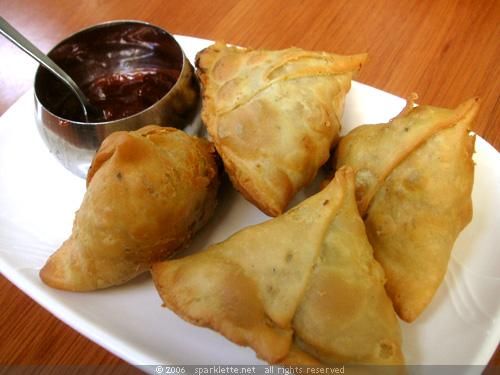
Dish: samosa